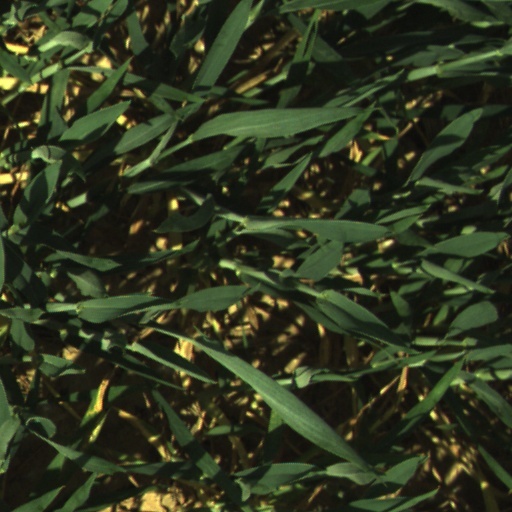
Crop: wheat